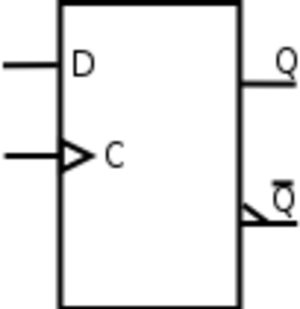
Schéma d'une bascule D
Une bascule est un circuit logique capable, dans certaines circonstances, de maintenir les valeurs de ses sorties malgré les changements de valeurs d'entrées, c'est-à-dire comportant un état « mémoire ». Il s'agit de l'élément qui permet le passage de la logique combinatoire à la logique séquentielle.